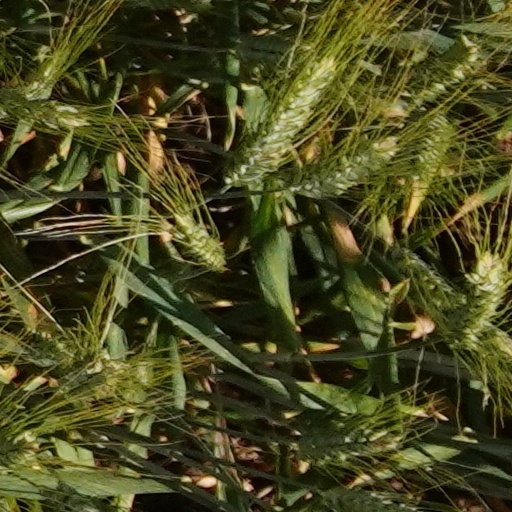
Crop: wheat